Jack Owsley

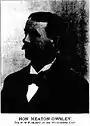
Heaton Owsley, Jack's Father

Owsley enrolled at the Sheffield Scientific School at Yale University in 1901 at age 18. He played for the Yale Bulldogs football team in 1901, 1903, and 1904. He played most of the 1901 season with Yale's freshman football team but was brought into the 1901 Harvard–Yale game a substitute. During the 1902 season, Owsley was ineligible due to "scholarship deficiencies." During the 1903 and 1904 seasons, Owsley was a starter, mostly at the left halfback position, but occasionally appearing at right halfback, fullback and quarterback. After the 1904 season, Owsley was selected as a second-team All-American at the halfback position by "The New York Sun".